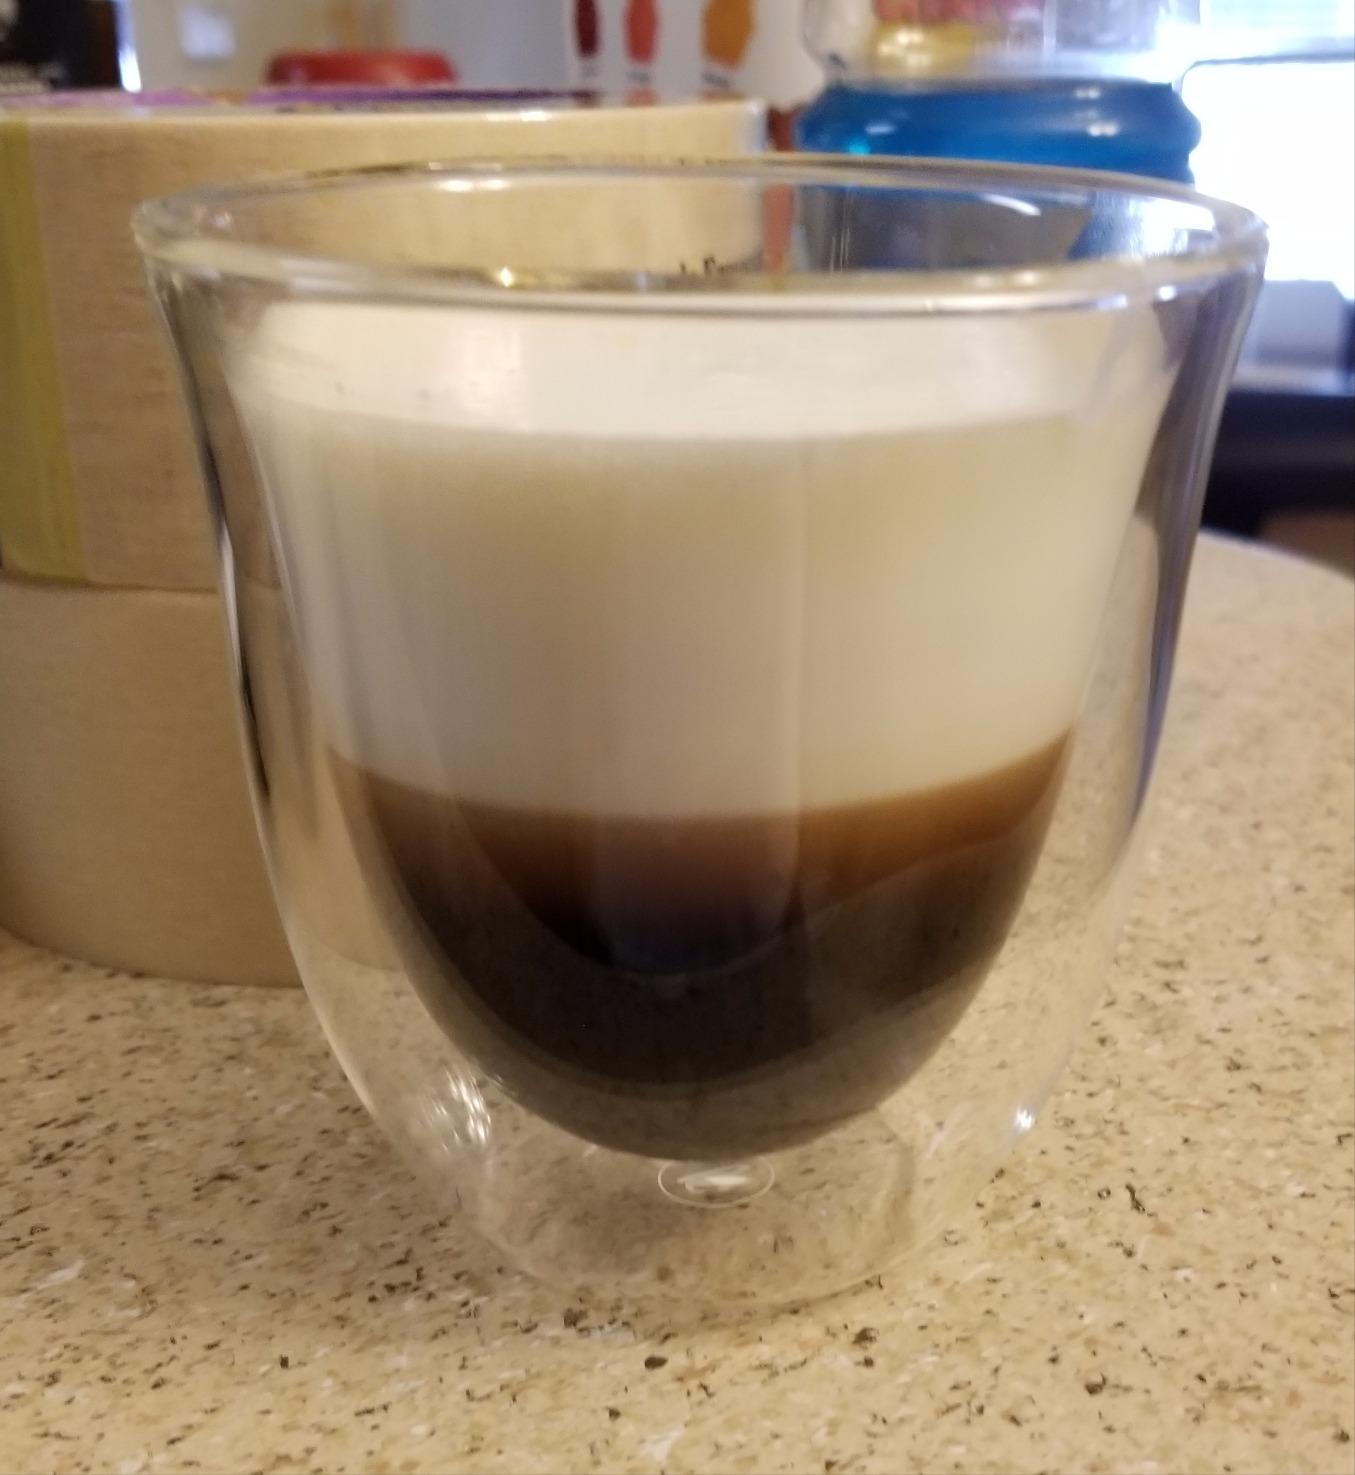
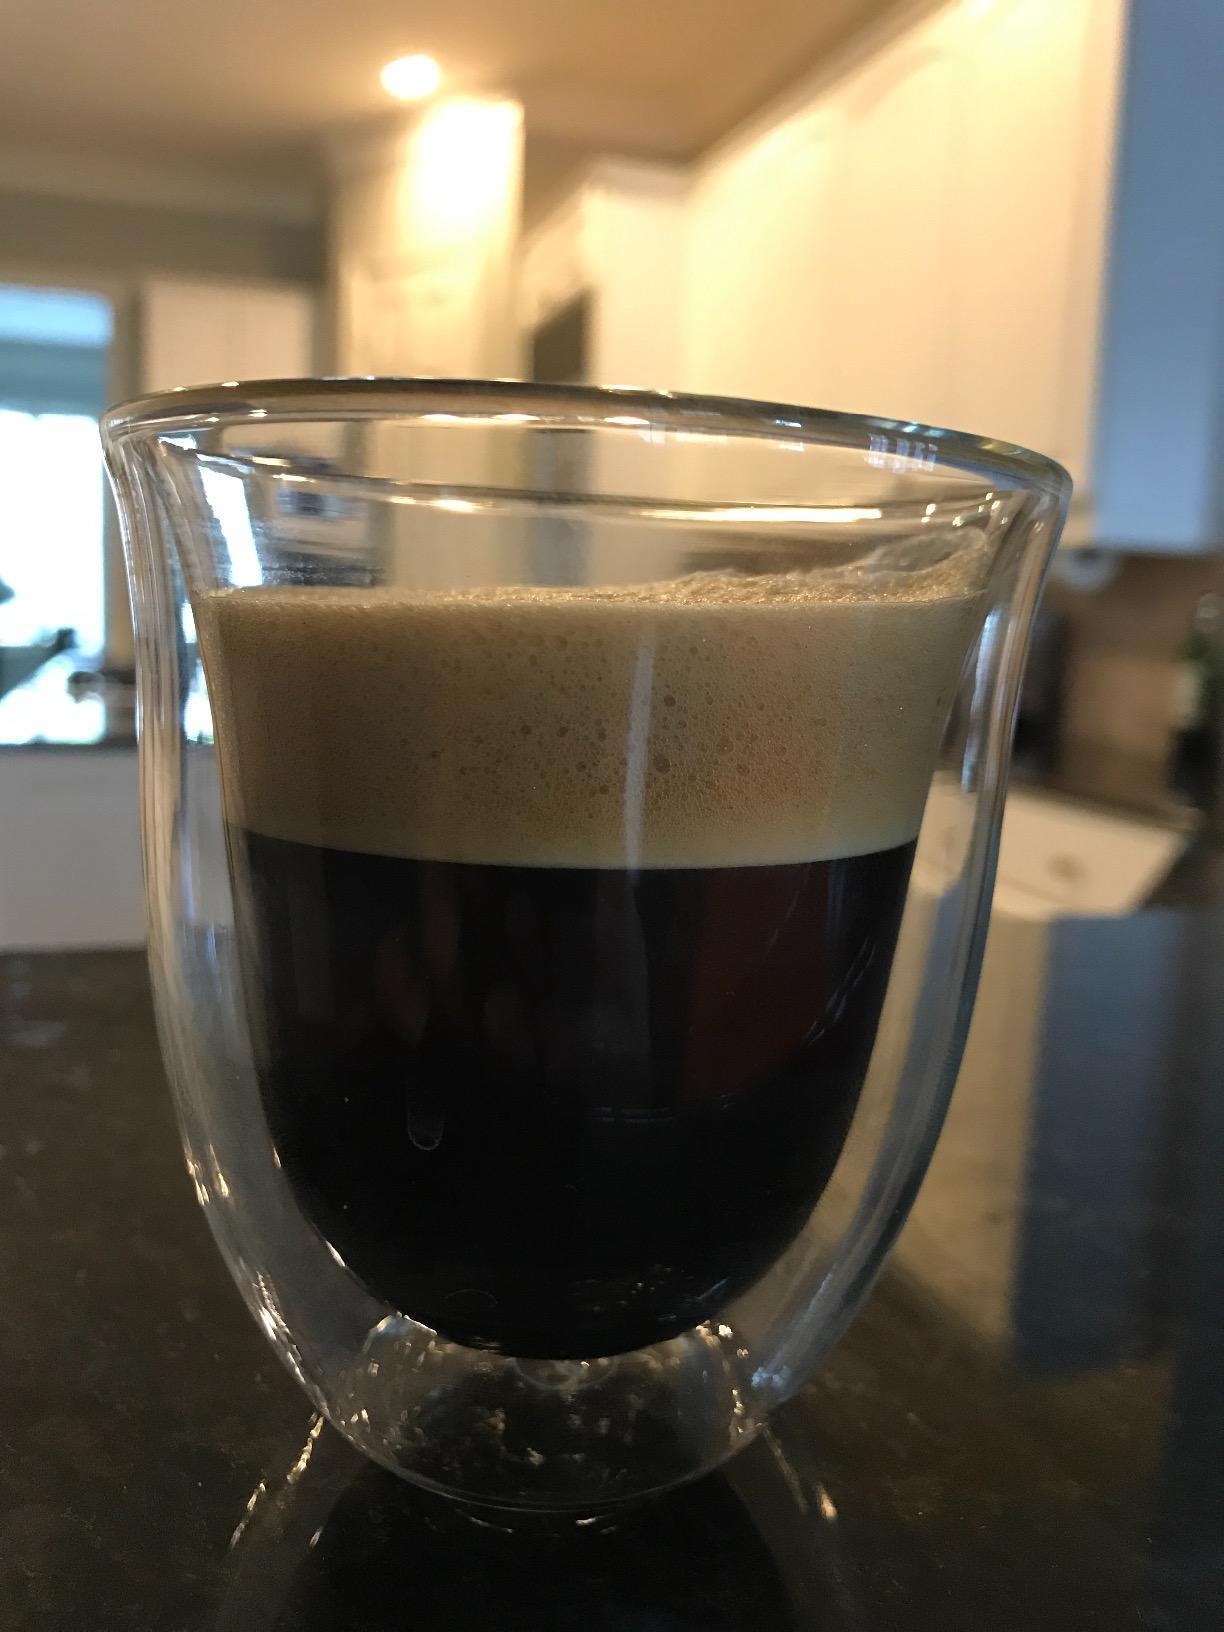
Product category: items_mug
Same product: yes